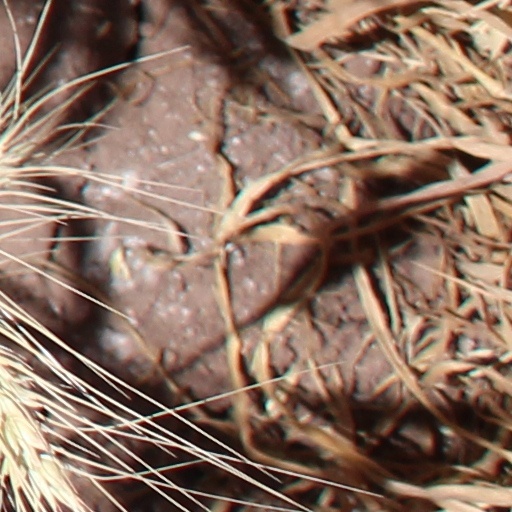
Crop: wheat